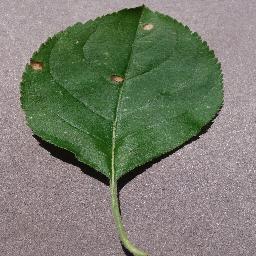
Label: Apple___Black_rot